Ông Đạo Dừa

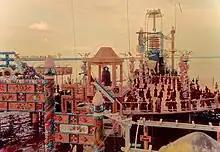
Đạo Dừa temple in Bến Tre.

Born on 25 December 1910 as Nguyễn Thành Nam, he was born in a village in Truc Giang district, Kien Hoa province. He was the son of a rich family, whose father named Nguyễn Thành Trúc was a chief of the region and had a mother named Lê Thị Sen. In 1928, he went to Rouen, France, to study for seven years. When he graduated as a chemical engineer in 1935, he returned back to his hometown. He proceeded to marry a woman named Lộ Thị Nga, and have a daughter named Nguyễn Thị Khiêm, though in his later life would marry eight more wives. When he returned back at his hometown, he faced constant trouble with the local French authorities due to not working for the country. In response to this, he climbed onto a coconut palm to sit there motionless. People who were interested in him or believed in him went to see him. He was forcefully taken down from the coconut tree by the authorities, he fell but he climbed onto another tree. The authorities left him alone afterwards. While still sitting, he wrote on a paper to preach saying “Nothing, but the number of disciples numbered thousands, they covered him around the outside.”